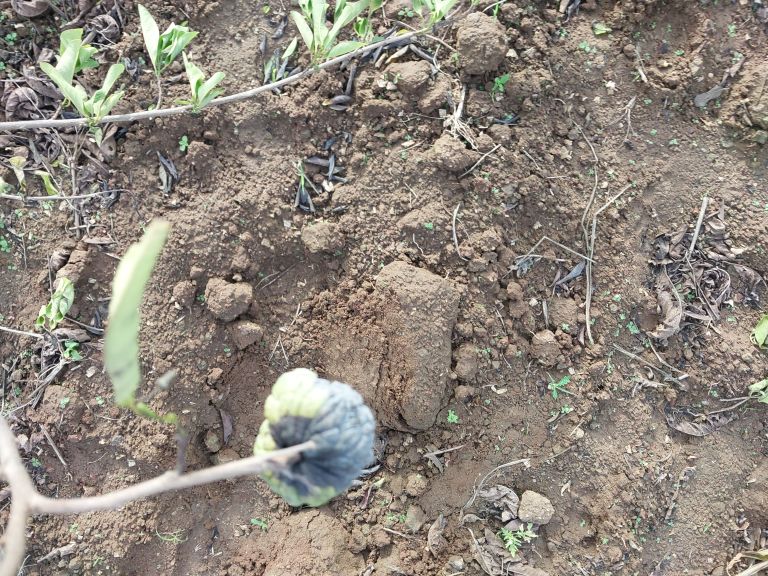
Disease label: Blank Canker